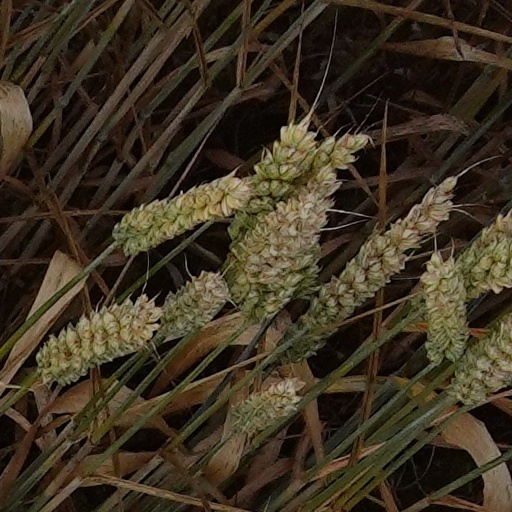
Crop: wheat